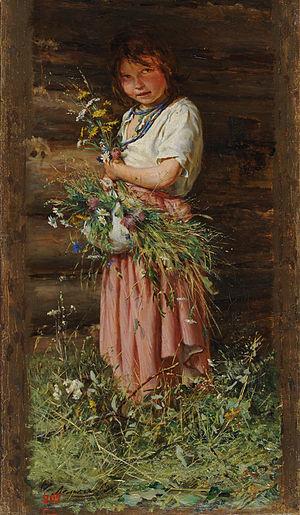
Kirill Vikentievitch Lemokh, né le 7 juin 1841 à Moscou en Russie et mort le 24 février 1910 à Saint-Pétersbourg en Russie est un peintre russe.